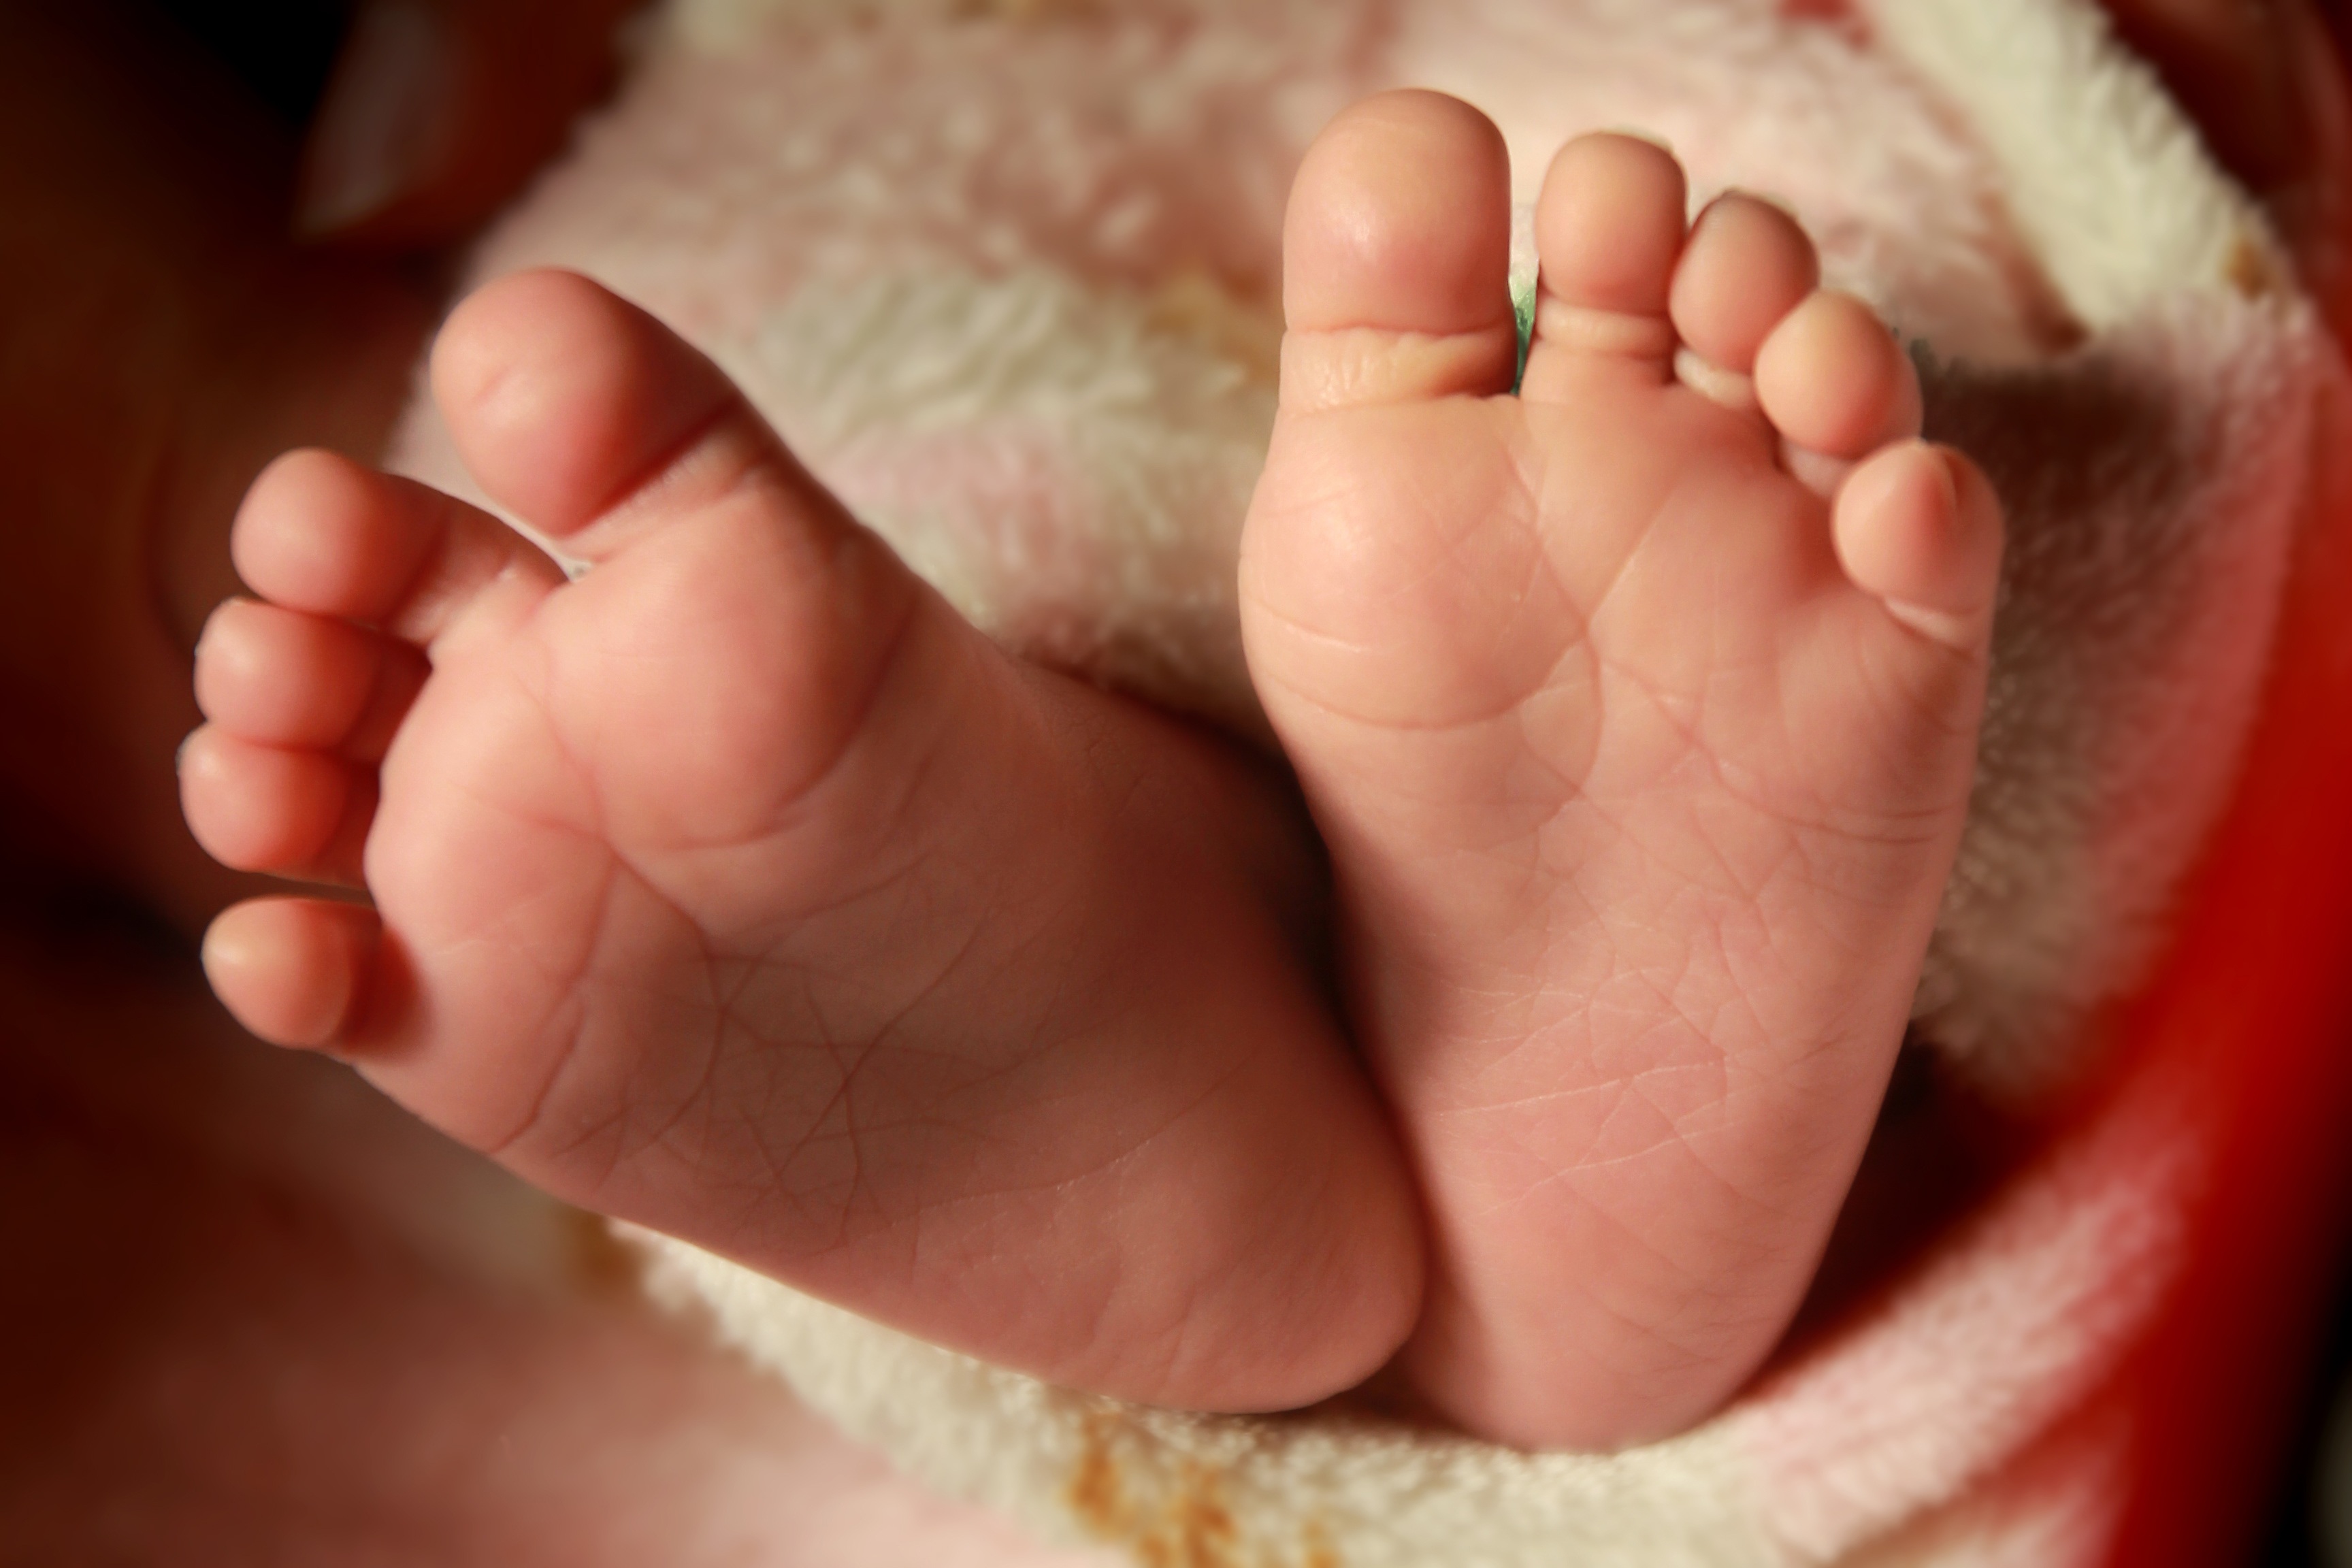
hand, kid, cute, leg, finger, foot, small, sole, child, human, nail, baby, childhood, muscle, mouth, close up, human body, nose, infant, newborn, innocence, little, soft, organ, body, toe, baby feet, sense